Answer in natural language. How many HousePlants are visible in the scene? Choose between the following options: 1, 2, 3, 4 or 0
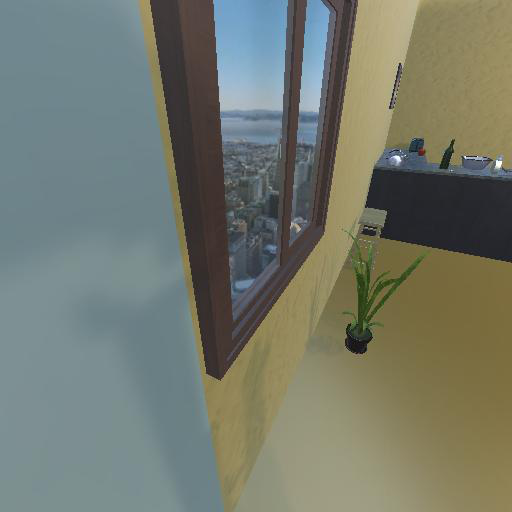
<answer>1</answer>